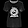
Label: T - shirt / top